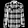
Label: Shirt